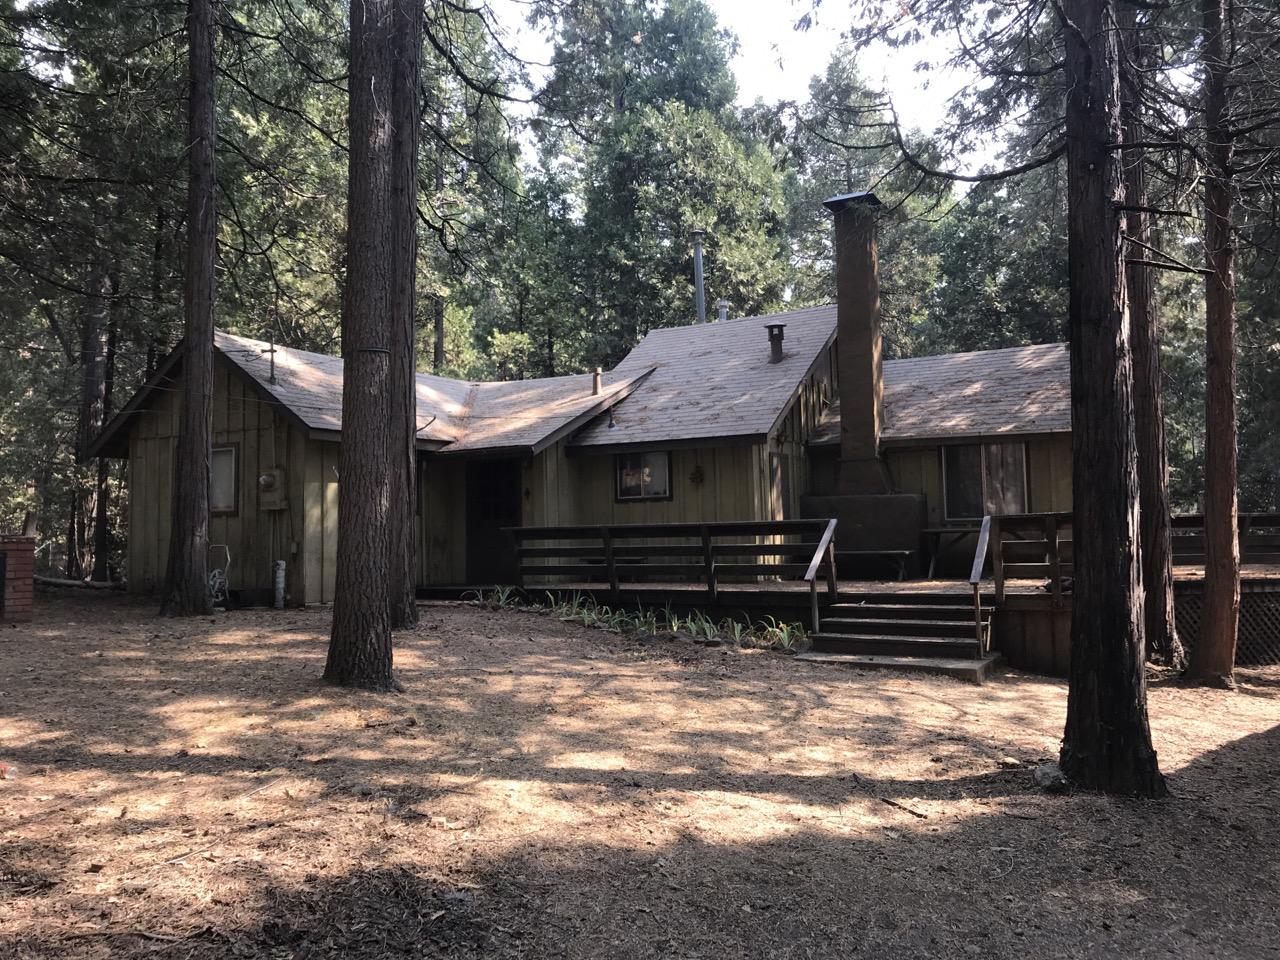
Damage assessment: no_damage